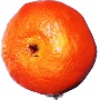
Label: clementine